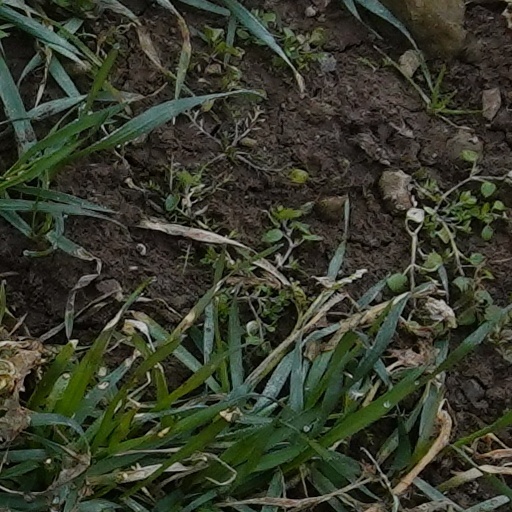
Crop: wheat